Regent Street

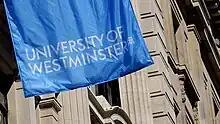
The University of Westminster's official flag in royal blue above No. 309 Regent Street

The Apple Store opened on Regent Street on 20 November 2004. At the time, this was the first such store in Europe, with the others being in the United States and Japan. It was the largest Apple store worldwide until the opening of an even larger store in Covent Garden in August 2010.